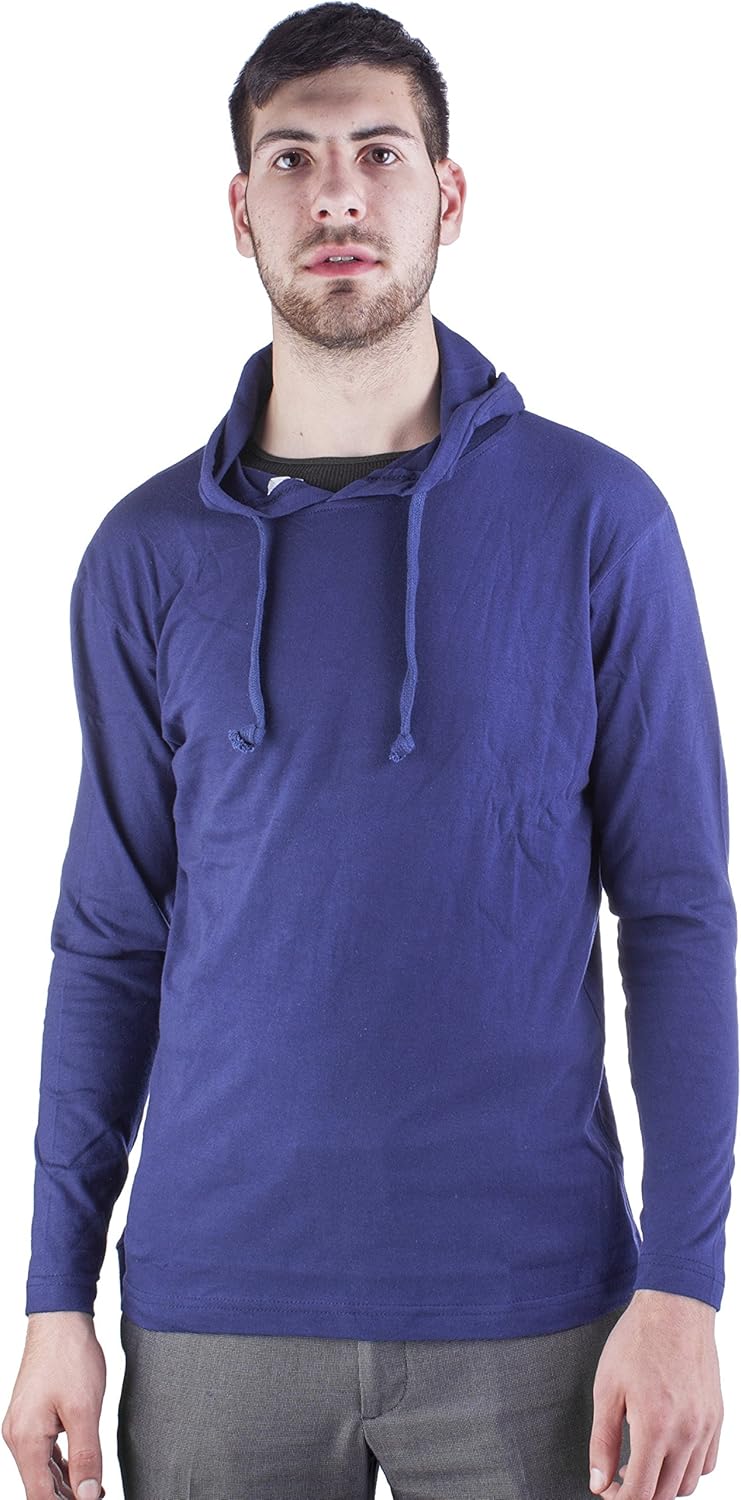
Mens Long Sleeve Super Soft Jersey Lightweight Thin Hoodie Sweatshirt
Category: AMAZON FASHION
wearing this super-soft jersy mens pullover hoodie Long-sleeve hoody is like surrounding yourself with luxury.
Features: Imported | Pull On closure | Hand Wash Only | LONG SLEEVE JERSEY HOODIE IS BREATHABLE LIGHTWEIGHT | EXTREME SOFT PULLOVER HOODIE | Best price on amazon Satisfaction guaranteed | EXTREME SOFT PULLOVER HOODIE | Best price on amazon Satisfaction guaranteed